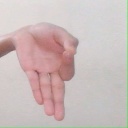
अक्षर: ज्ञ